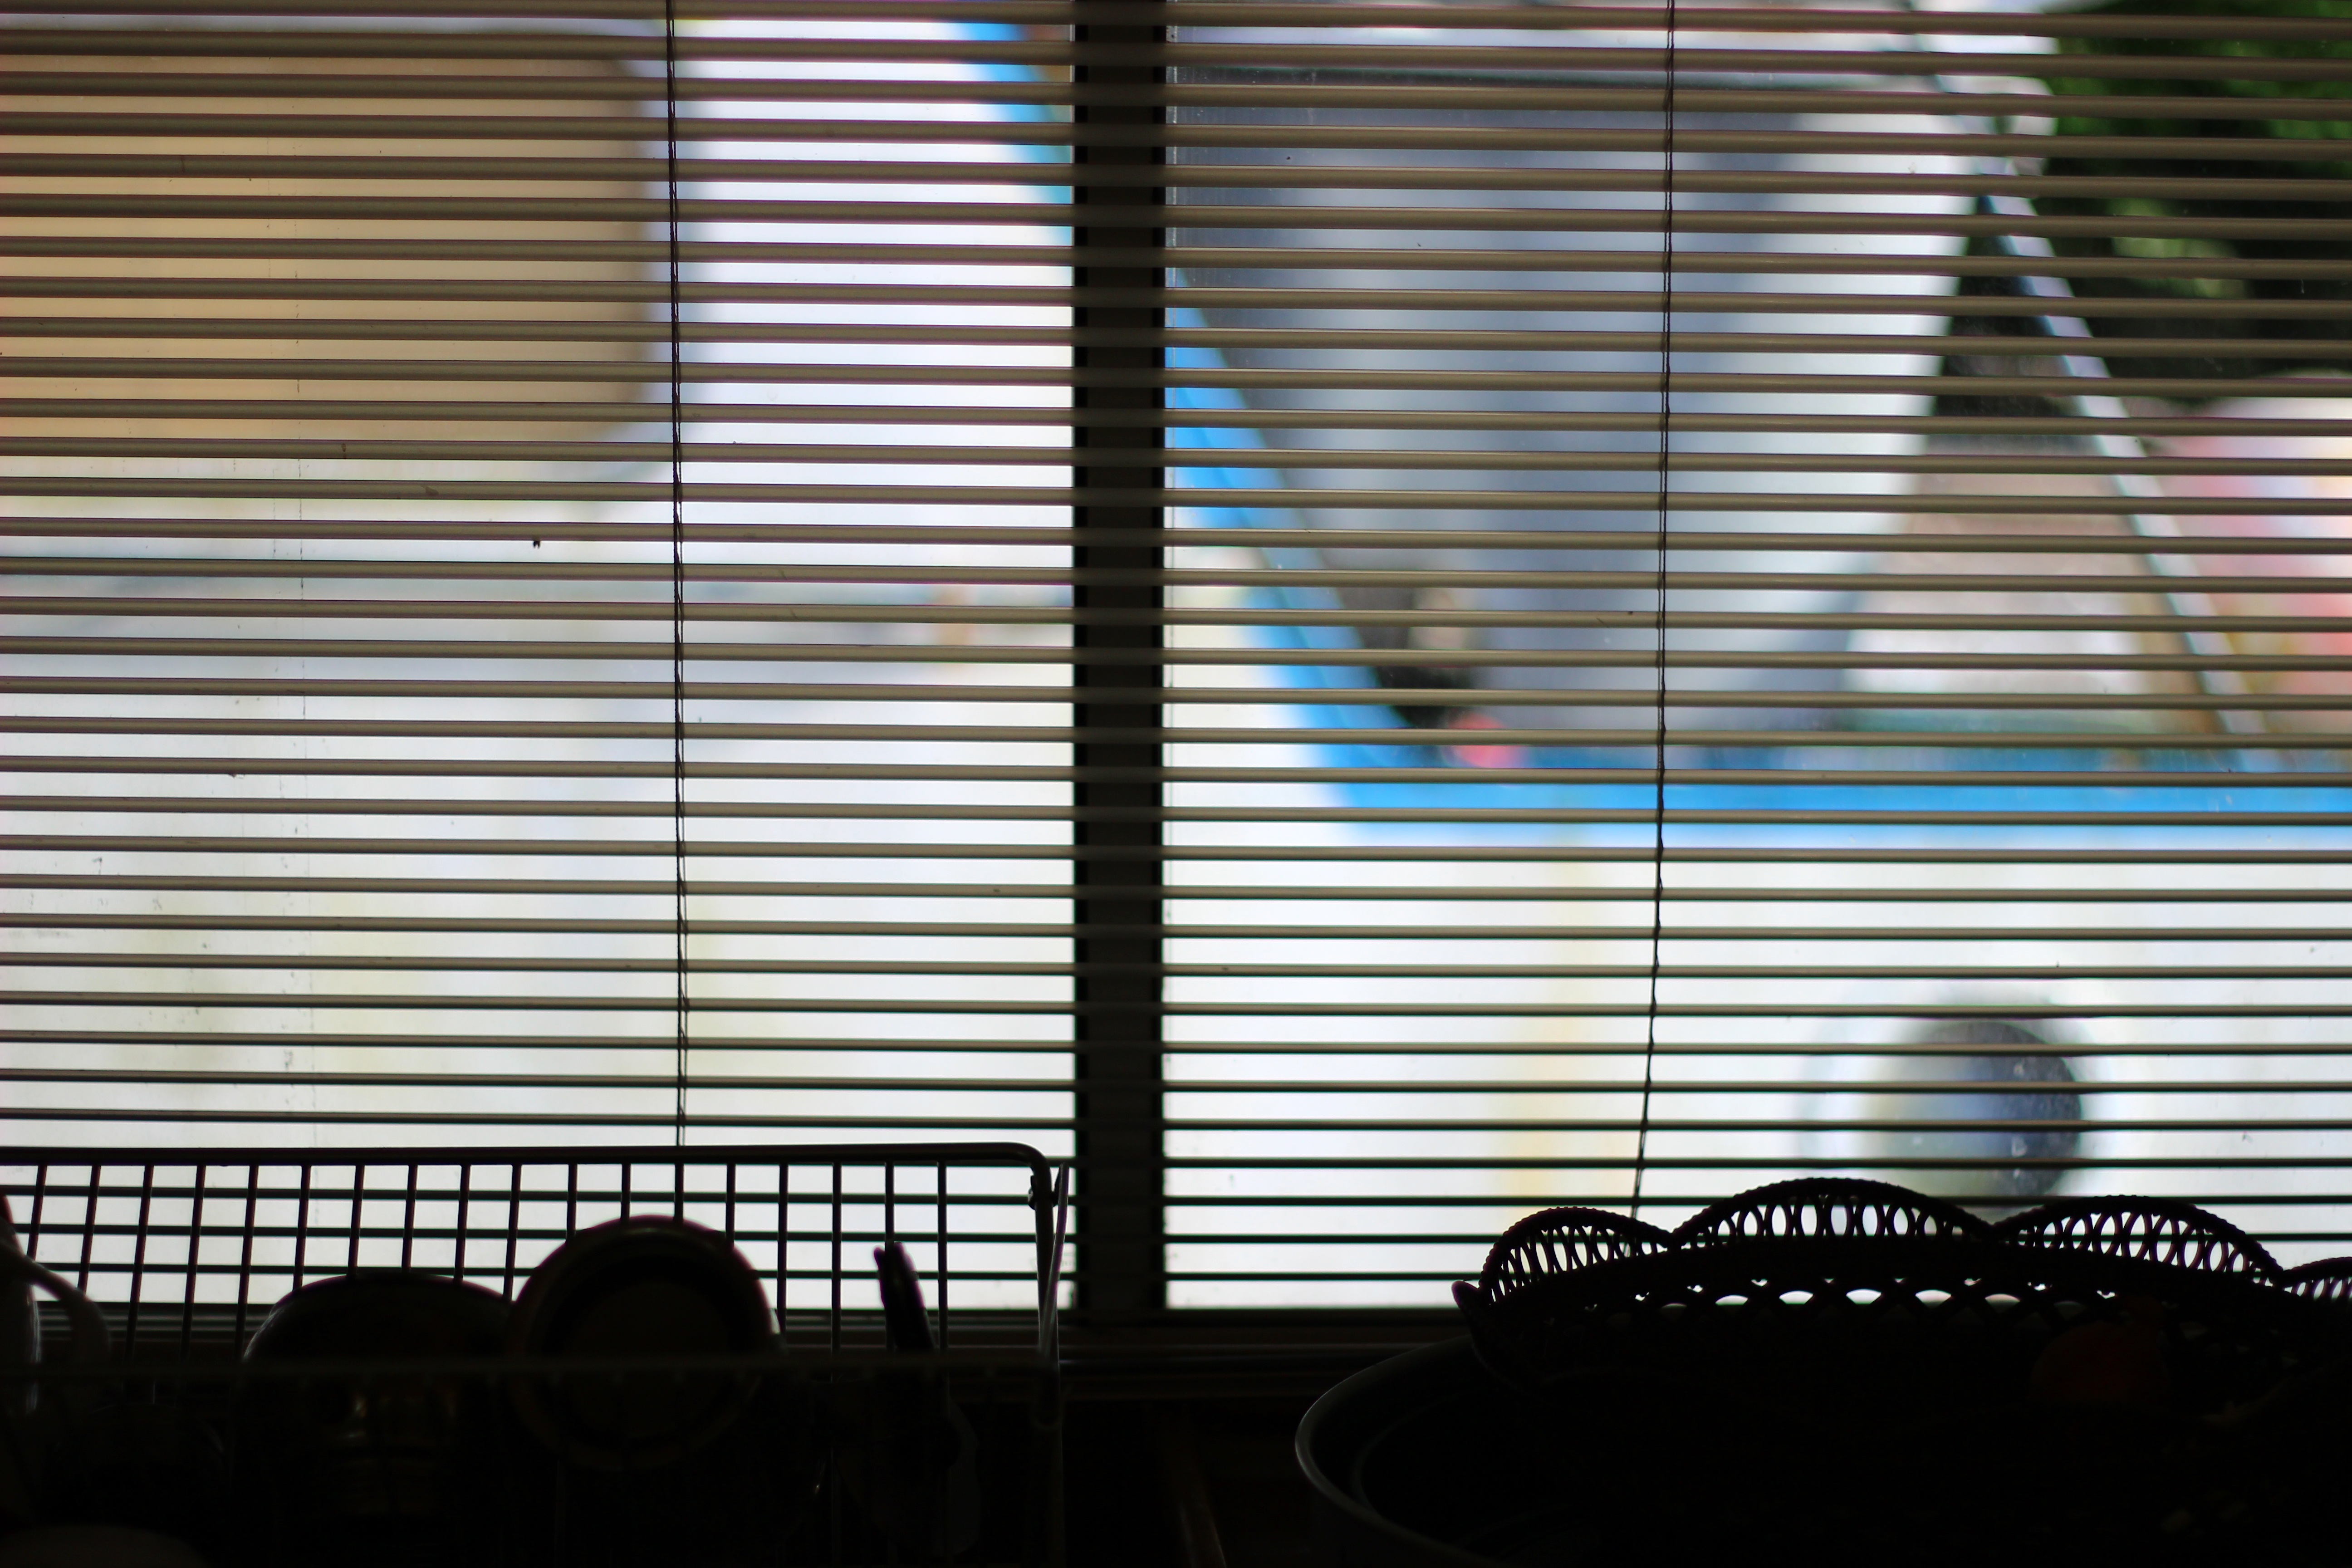
wood, texture, interior, window, shade, home, wall, pattern, line, indoor, curtain, facade, decor, striped, blind, interior design, design, symmetry, window blind, horizontal, shape, window blinds, window covering, window treatment